Foamhenge

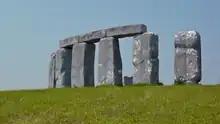
Foamhenge in 2006

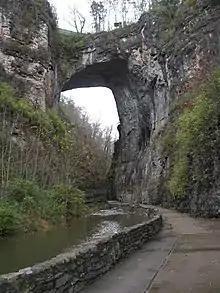
Natural Bridge in VA was home to Foamhenge from 2004 to 2016.

Foamhenge is a full-scale styrofoam replica of Stonehenge, which was originally located in Natural Bridge, Virginia. It was conceived and built by artist Mark Cline as a roadside attraction, and opened on April 1, 2004. In 2017, "Foamhenge" was relocated to Centreville, Virginia.